Junk food

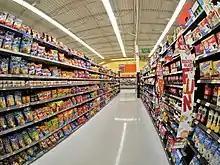
Some governments have considered taxes and limits on advertising or displaying junk food for sale.

To reduce junk food consumption through price control, sin taxes have been implemented. Targeting saturated fat consumption, Denmark introduced the world's first fat-food tax in October 2011 by imposing a surcharge on all foods, including those made from natural ingredients, that contain more than 2.3 percent saturated fat, an unpopular measure that lasted a little over a year. Hungary has imposed taxes on foods and beverages high in added sugar, fat, and salt. Norway taxes refined sugar, and Mexico has various excises on unhealthy food. On April 1, 2015, the first fat tax in the US, the Navajo Nation's Healthy Diné Nation Act of 2014, mandating a 2% junk food tax, came into effect, covering the Navajo reservation; the Act targeted problems with obesity and diabetes among the Navajo population.